Allan Amato

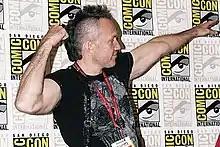
Allan Amato at San Diego Comic-Con, 2015

Allan Amato (born July 18, 1974) is an American portrait photographer, author, and film director.